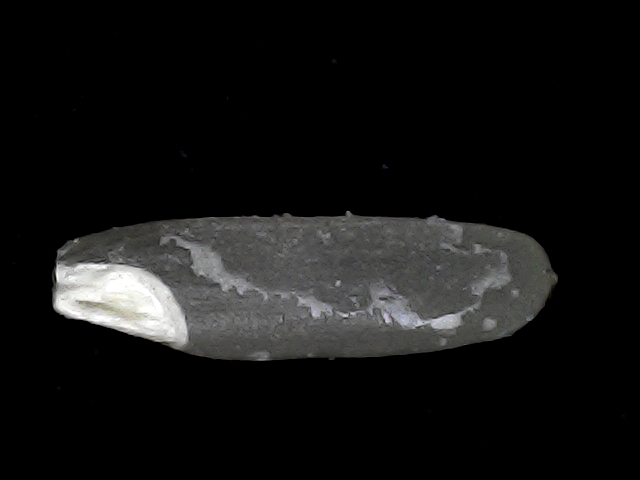
Rice variety: BD75